Innishannon

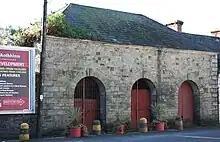
Innishannon Market House built c. 1780

Innishannon or Inishannon is a large village on the main Cork–Bandon road (N71) in County Cork, Ireland. Situated on the River Bandon, the village has grown due to its proximity to Cork city (20 km to the north-east), and is now a dormitory town for city workers. As of 2022, it had a population of 1,043.